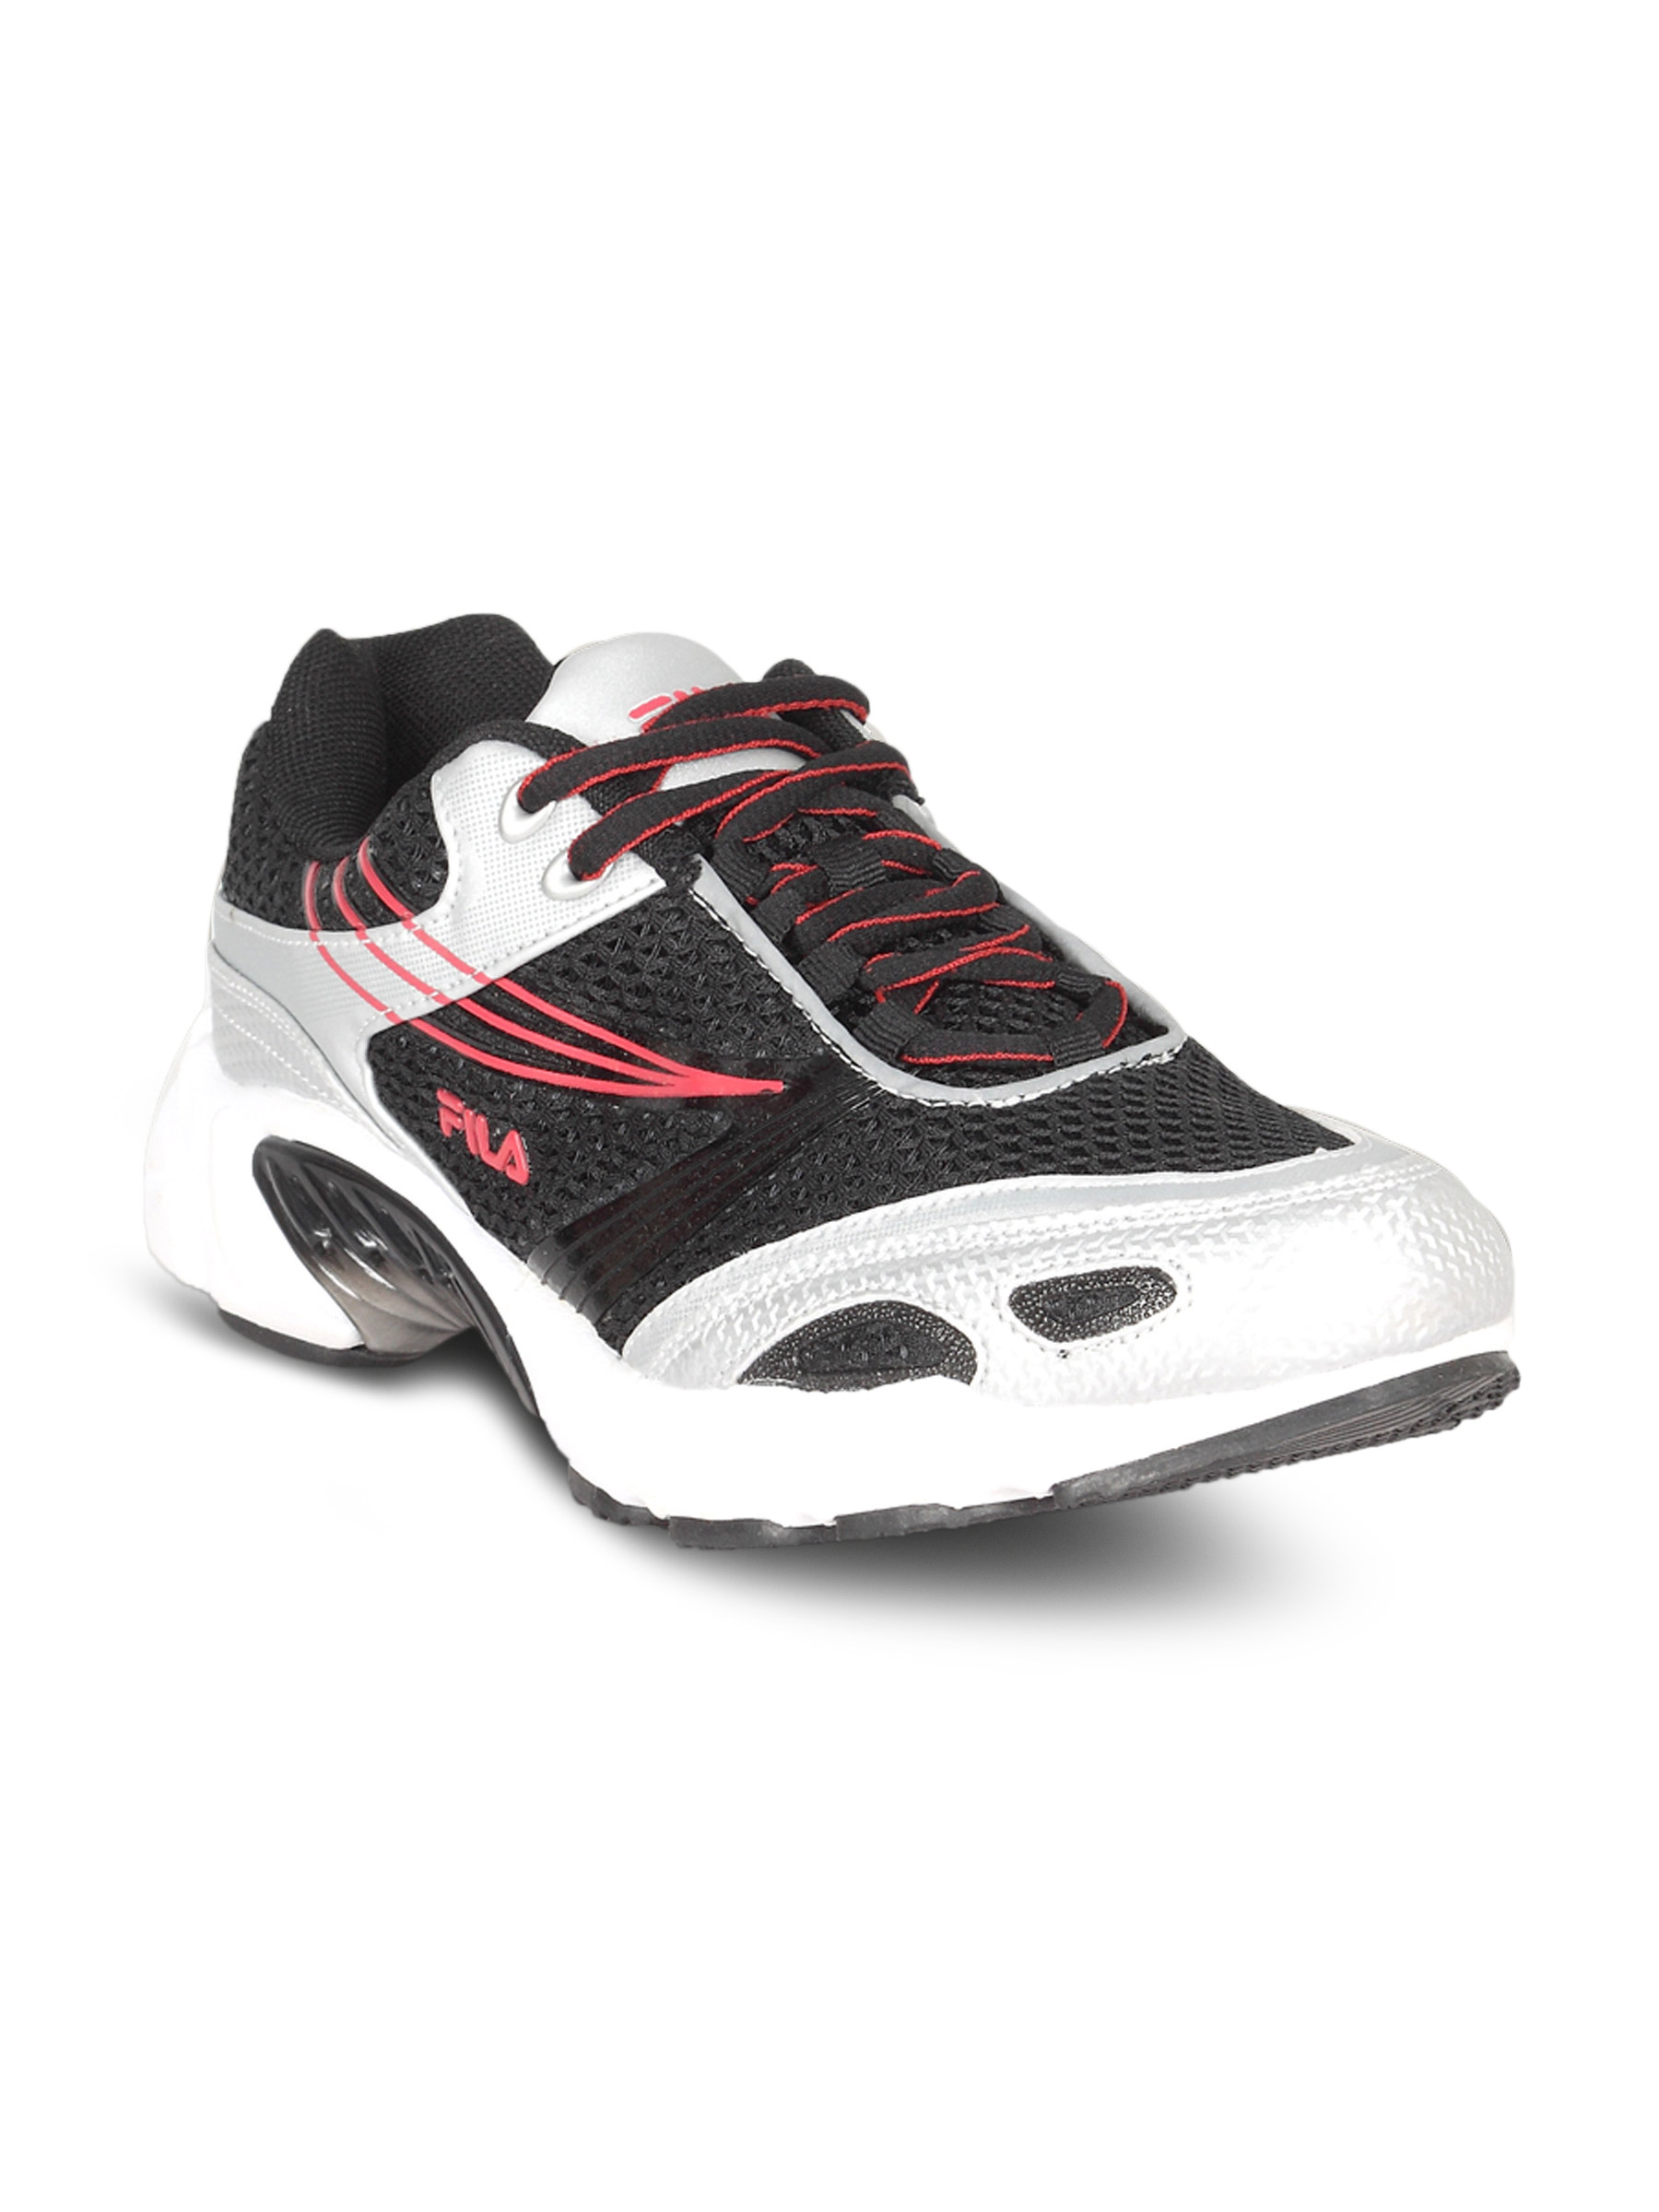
Fila Men's Hurricane Black Silver Shoe
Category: Footwear / Shoes / Sports Shoes
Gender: Men
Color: Black
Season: Summer 2011
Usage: Sports